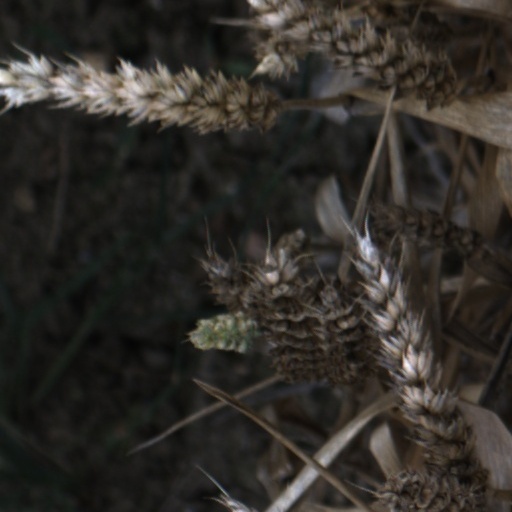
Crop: wheat